The Junction

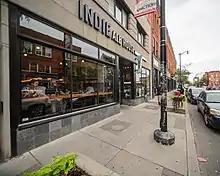
The elimination of the neighbourhood's alcohol prohibition law in 2000 has led to a number of new restaurants and bars moving into the neighbourhood.

The Junction was prone to booms and busts during its tumultuous history; while the period between 1888 and 1890 was a prosperous one, the period between 1893 and 1900 saw significant poverty in the area due to an economic recession. The Long Depression saw the closing of factories and the end to construction in the area, and the municipality could not support its citizens because of a large civic debt.